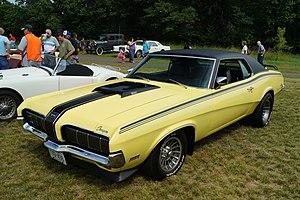
Massacre pour un moteur ! est le vingt-et-unième tome de la série Michel Vaillant. Suite de l'album Rodéo sur 2 roues, Il a pour cadre l'affrontement des constructeurs Vaillante et Leader en Amérique du Nord.